Money in the Bank (2011)

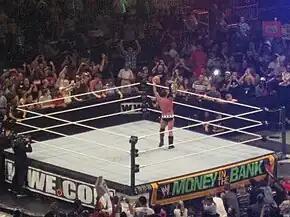
After his win in the main event, CM Punk celebrated with the WWE Championship

The final match was for the WWE Championship between Champion John Cena and CM Punk. WWE Chairman Vince McMahon had threatened to have Cena fired if he did not retain the title. During the match, two separate signature Attitude Adjustment moves by Cena failed to score the victory. More than 30 minutes into the match, Punk performed his "Go To Sleep" maneuver, striking Cena's ribs and causing Cena to fall out of the ring. As Punk rolled Cena back into the ring, McMahon and John Laurinaitis emerged from backstage and distracted Punk, resulting in Cena placing Punk in the "STF" submission hold. Punk did not submit, but McMahon signaled the referee to award Cena the match and sent Laurinaitis to ring the bell. This was reminiscent of the Montreal Screwjob in 1997, where a conspiracy orchestrated by McMahon led to Bret Hart losing his WWF Championship to Shawn Michaels by submission despite Hart never submitting.